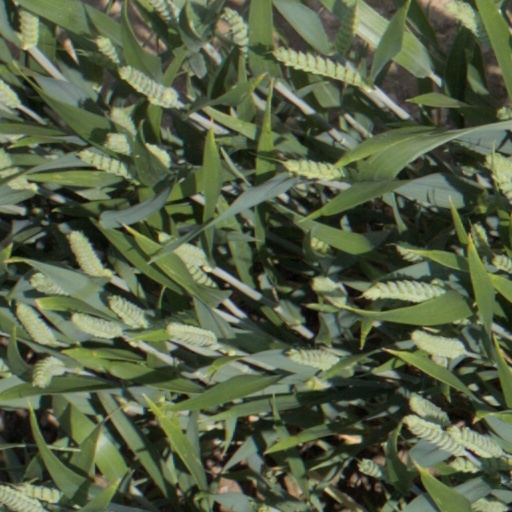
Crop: wheat